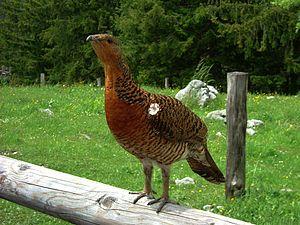
Le Grand Tétras, ou Grand coq de bruyère, est un gros gallinacé vivant en montagne dans les forêts de conifères.